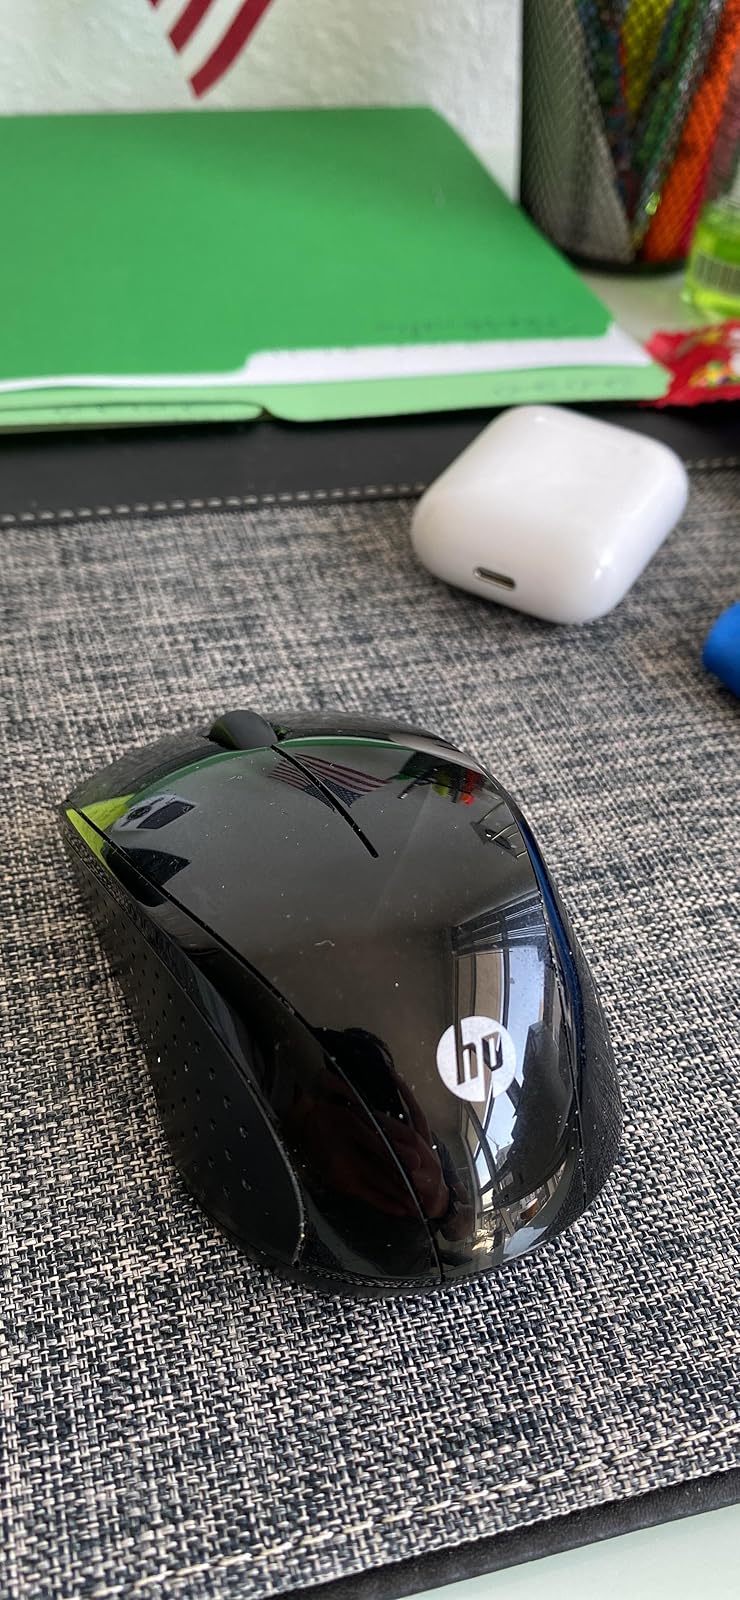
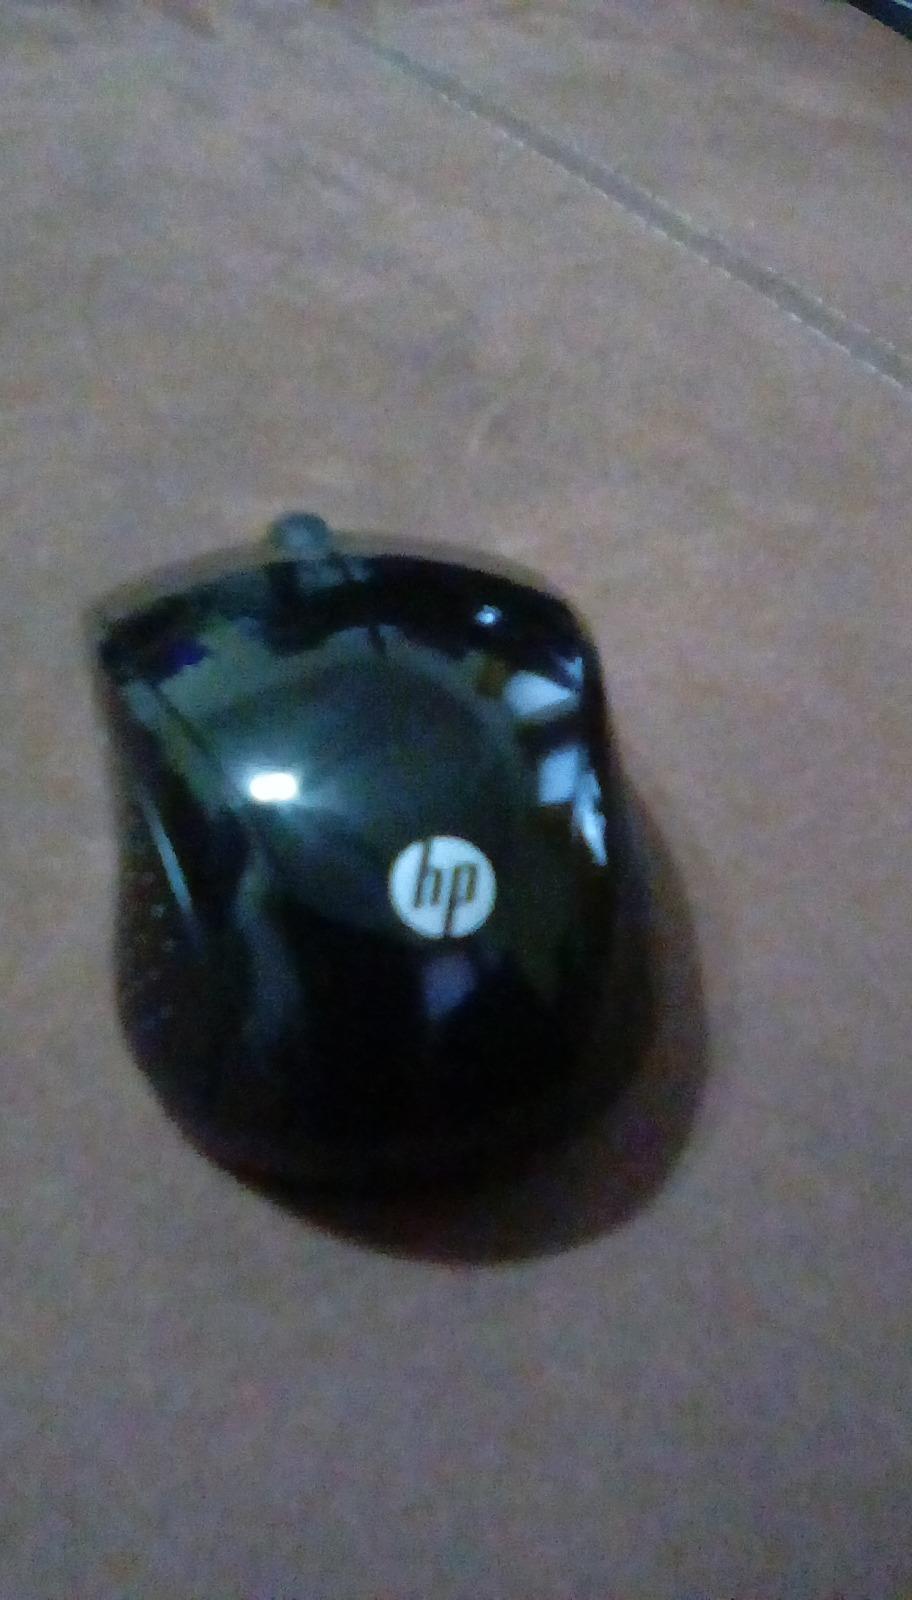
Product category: mouse
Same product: yes